Lynching of James Dillard

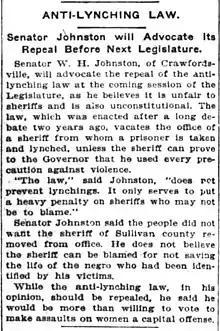
Newspaper clipping reporting an Indiana Senator, Johnston's support for a repeal of the Anti-Lynching Law in 1902.

In November 1902, residents in Sullivan and Knox counties accused James Dillard of assaulting two white women, the wives of Milton Davis and John Lemon. On November 19, police apprehended Dillard in Lawrenceville, Illinois, shooting him three times in the process. After police arrested Dillard, they transported him to Sullivan. While being transported, a mob of approximately 50 local farmers gathered in the area, causing the Sullivan County sheriff, John S. Dudley, to invoke Indiana's 1899 anti-lynching law by requesting that Governor Winfield Durbin send in militia. The militia was sent from Vincennes, many miles south of the mob and too far away to make it before Dudley conceded Dillard to the mob.